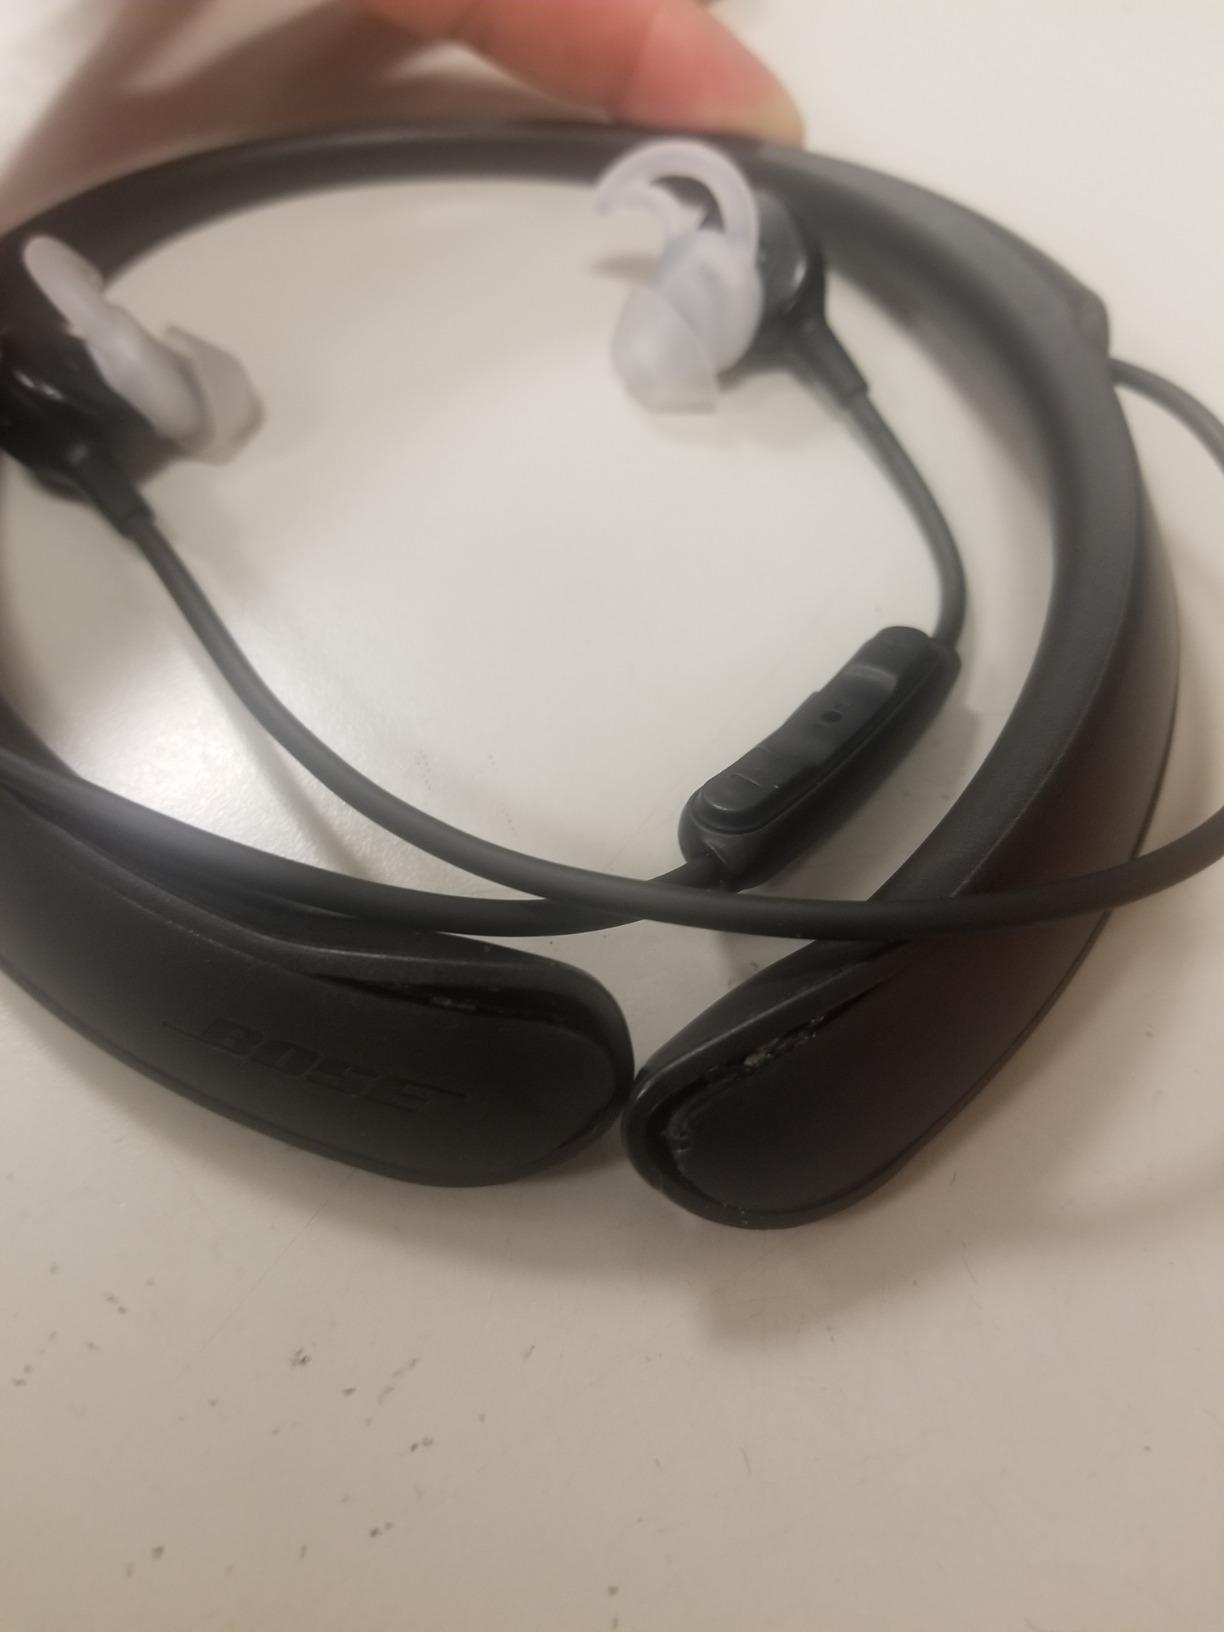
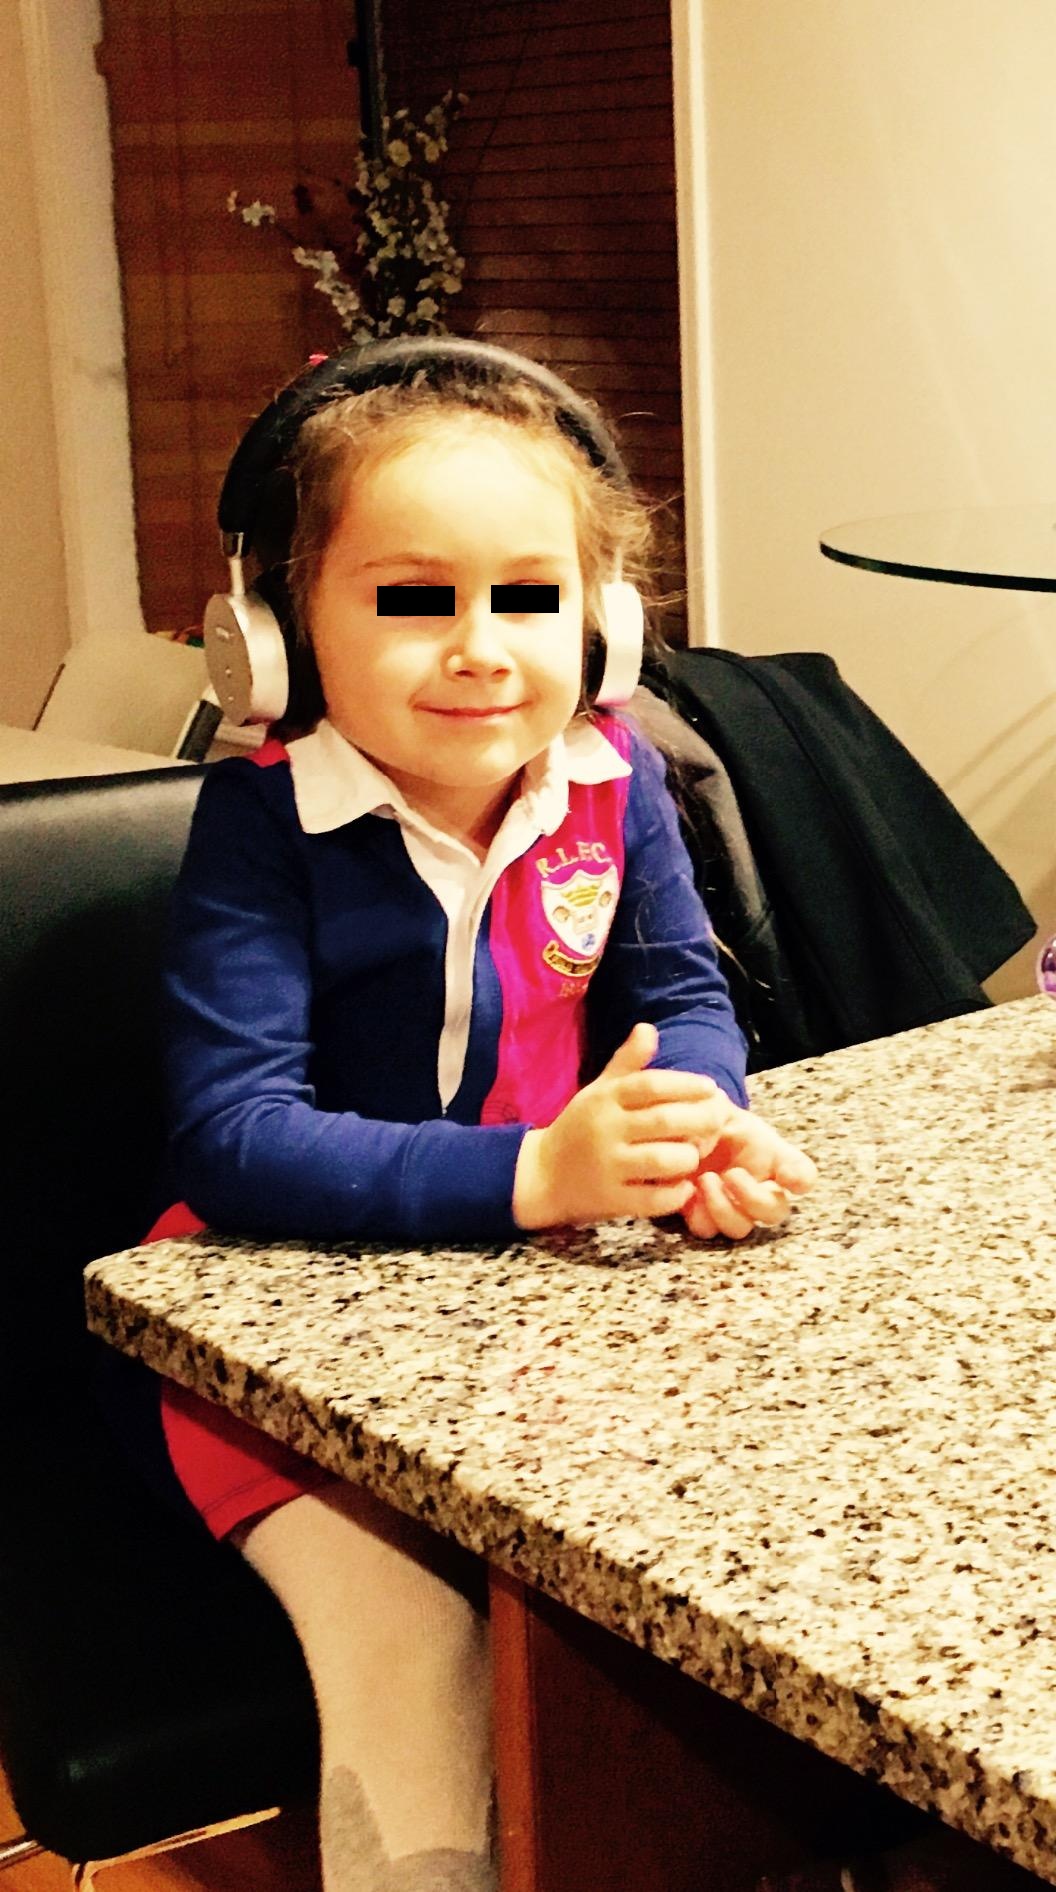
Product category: headphones
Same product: no